Visoko during the Middle Ages

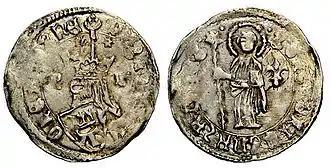

King Ostoja died in 1418, which reignited unrest in the kingdom and eventually escalated into a civil war. Nobility once again didn't approve of the king, this time the son of Ostoja, Stephen Ostojić. He only had a handful of noblemen behind him, namely Petar Pavlović and Radosav Vladimirić. Stephen Ostojić ruled until June 5, 1420, when a meeting of the nobility in Visoko sealed his fate. The crucial event for Ostojić's demise was reconciliation between Radosav Pavlović and Duke Sandalj Hranić.